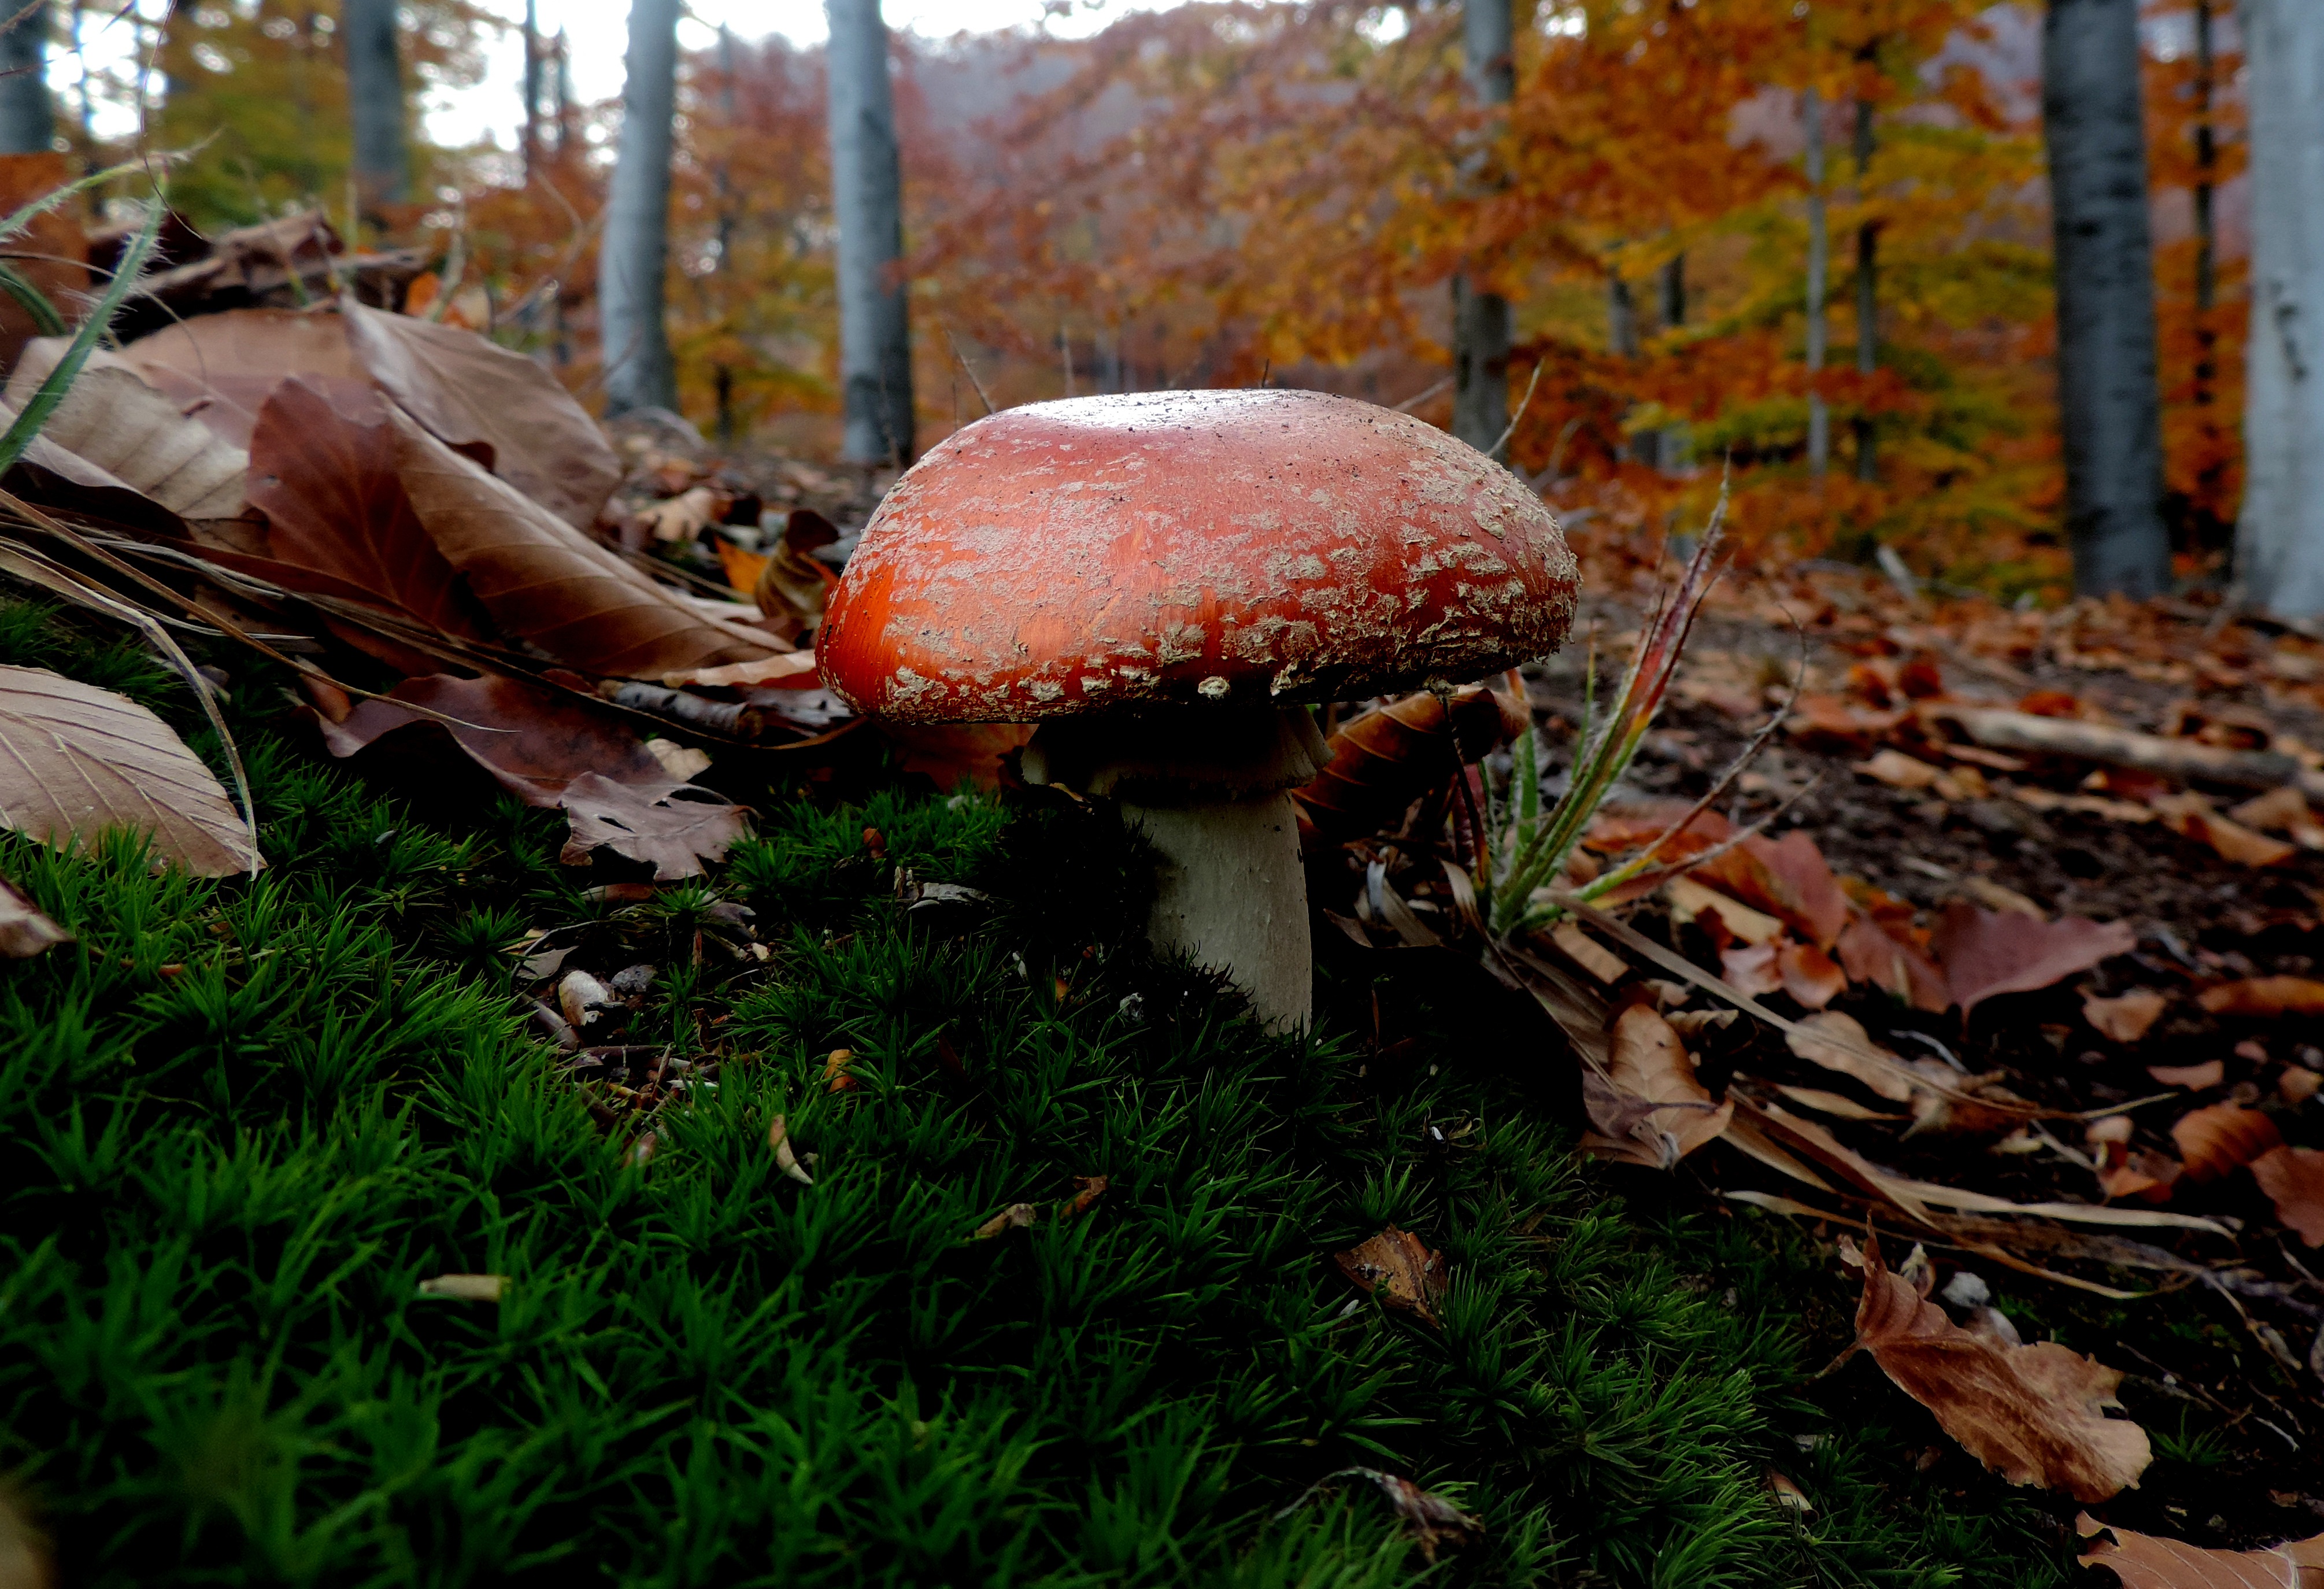
tree, nature, forest, leaf, autumn, soil, mushroom, season, fungus, fungi, fly agaric, woodland, habitat, avar, edible mushroom, medicinal mushroom, penny bun